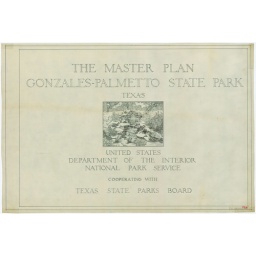
Picture of park in center. Waxed paper with black ink. LN: 24.5&amp;quot; x WD: 37&amp;quot;